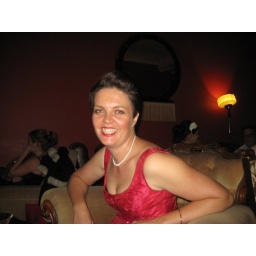
girl in red